David Remez

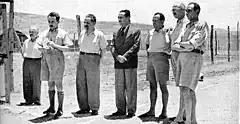
Zionist leaders, arrested in Operation Agatha, in detention in Latrun (l-r): David Remez, Moshe Sharett, Yitzhak Gruenbaum, Dov Yosef, Mr. Shenkarsky, David Hacohen and Mr. Halperin (1946)

David Remez (23 May 1886 – 19 May 1951) was an Israeli politician, the country's first Minister of Transportation, and a signatory of the Israeli declaration of independence.